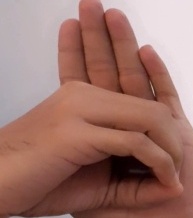
ASL sign: 0